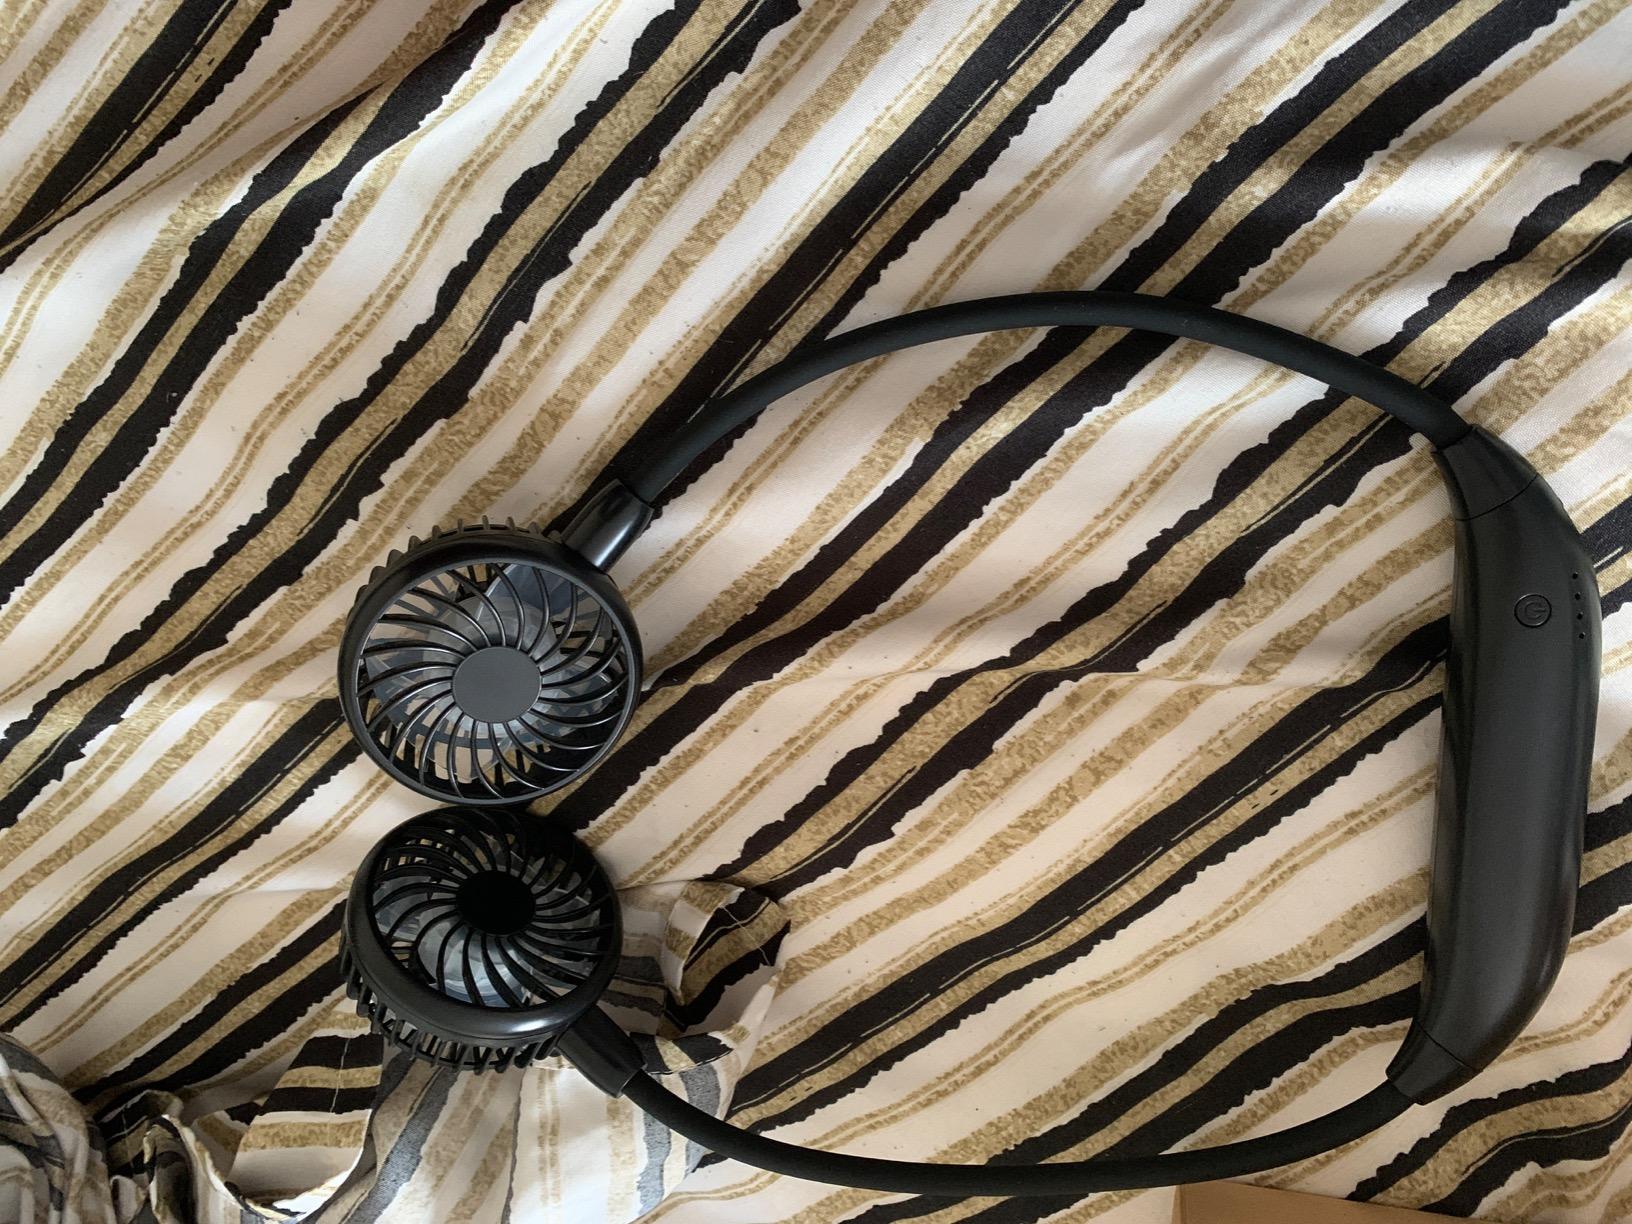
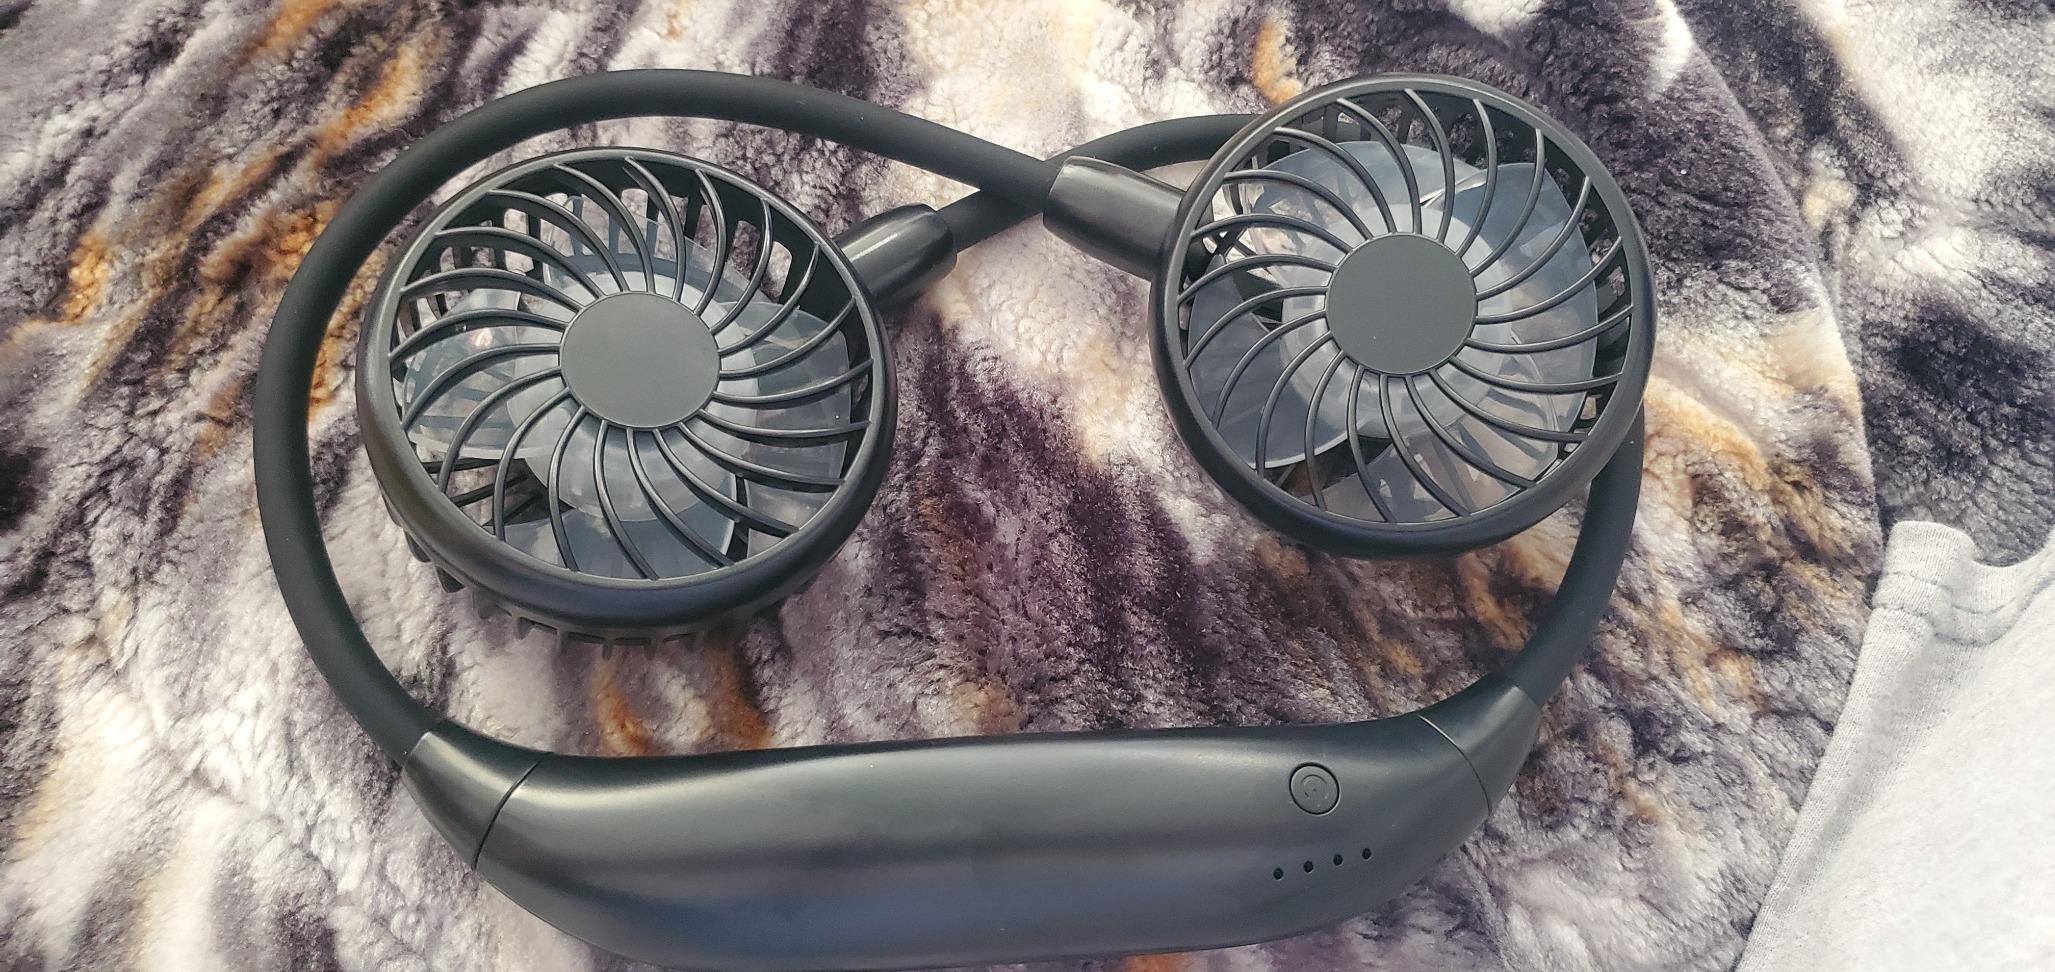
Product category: fan
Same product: yes